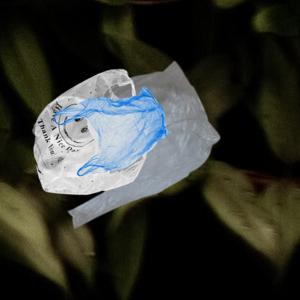
Label: plasticbags